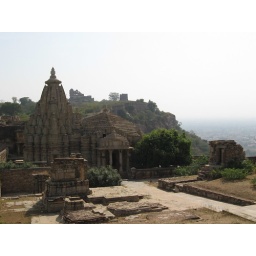
Hindu temple compound near the castle walls